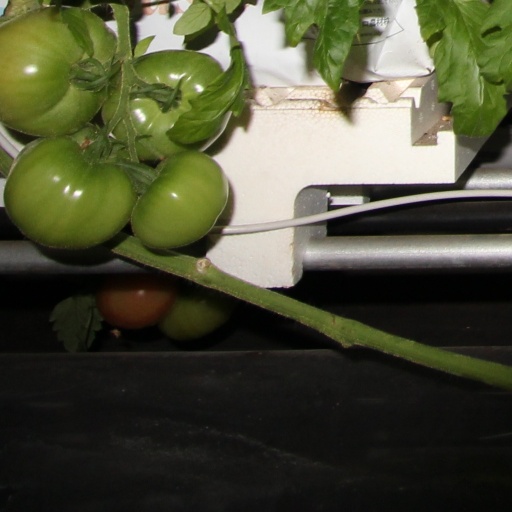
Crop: tomato